Papilio dravidarum

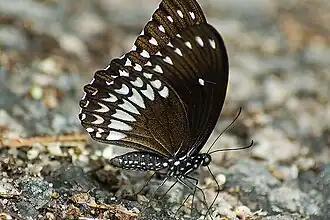
Mud-puddling specimen, Pollachi

The Malabar raven resembles the model common crow in habits and flight, but is faster than the other mimic, the common mime. It prefers shady patches. The males drink at wet patches especially in the hot dry pre-monsoon days.